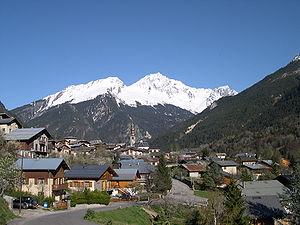
vue générale de Bozel avec son clocher à bulbe et le Grand Bec au fond de la vallée
La Tarentaise est une vallée intra-alpine, une région naturelle française et une province historique de la Savoie, située dans le département de la Savoie, où l'Isère prend sa source et qui s'étend jusqu'à Albertville au Carrefour des Quatre Vallées.
La liste des stations de sports d'hiver de Savoie présente l'ensemble des villages et stations de sports d'hiver situés sur le territoire de la Savoie, qui correspond aux deux départements français de la Savoie et de la Haute-Savoie.
Bozel est une commune française située dans le département de la Savoie, en région Auvergne-Rhône-Alpes.